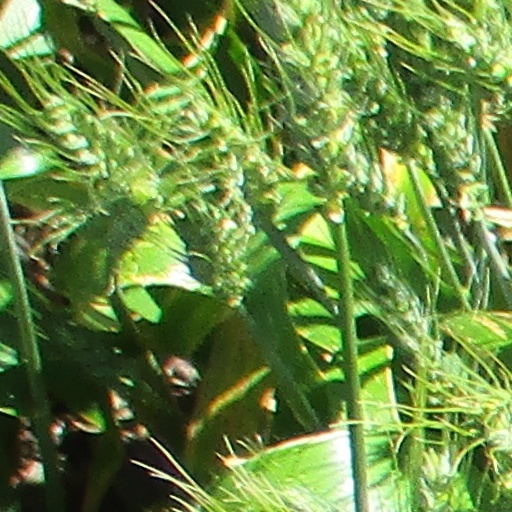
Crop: wheat